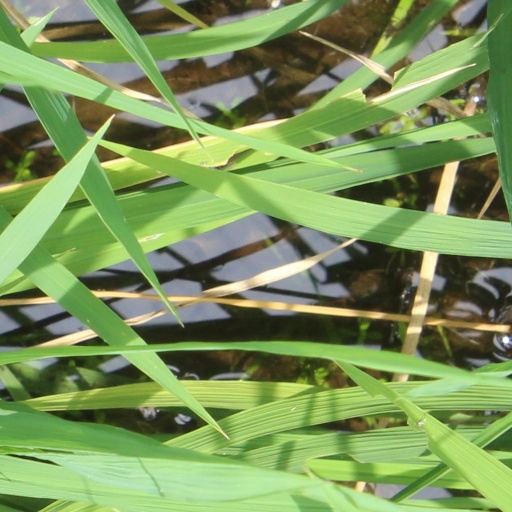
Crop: rice